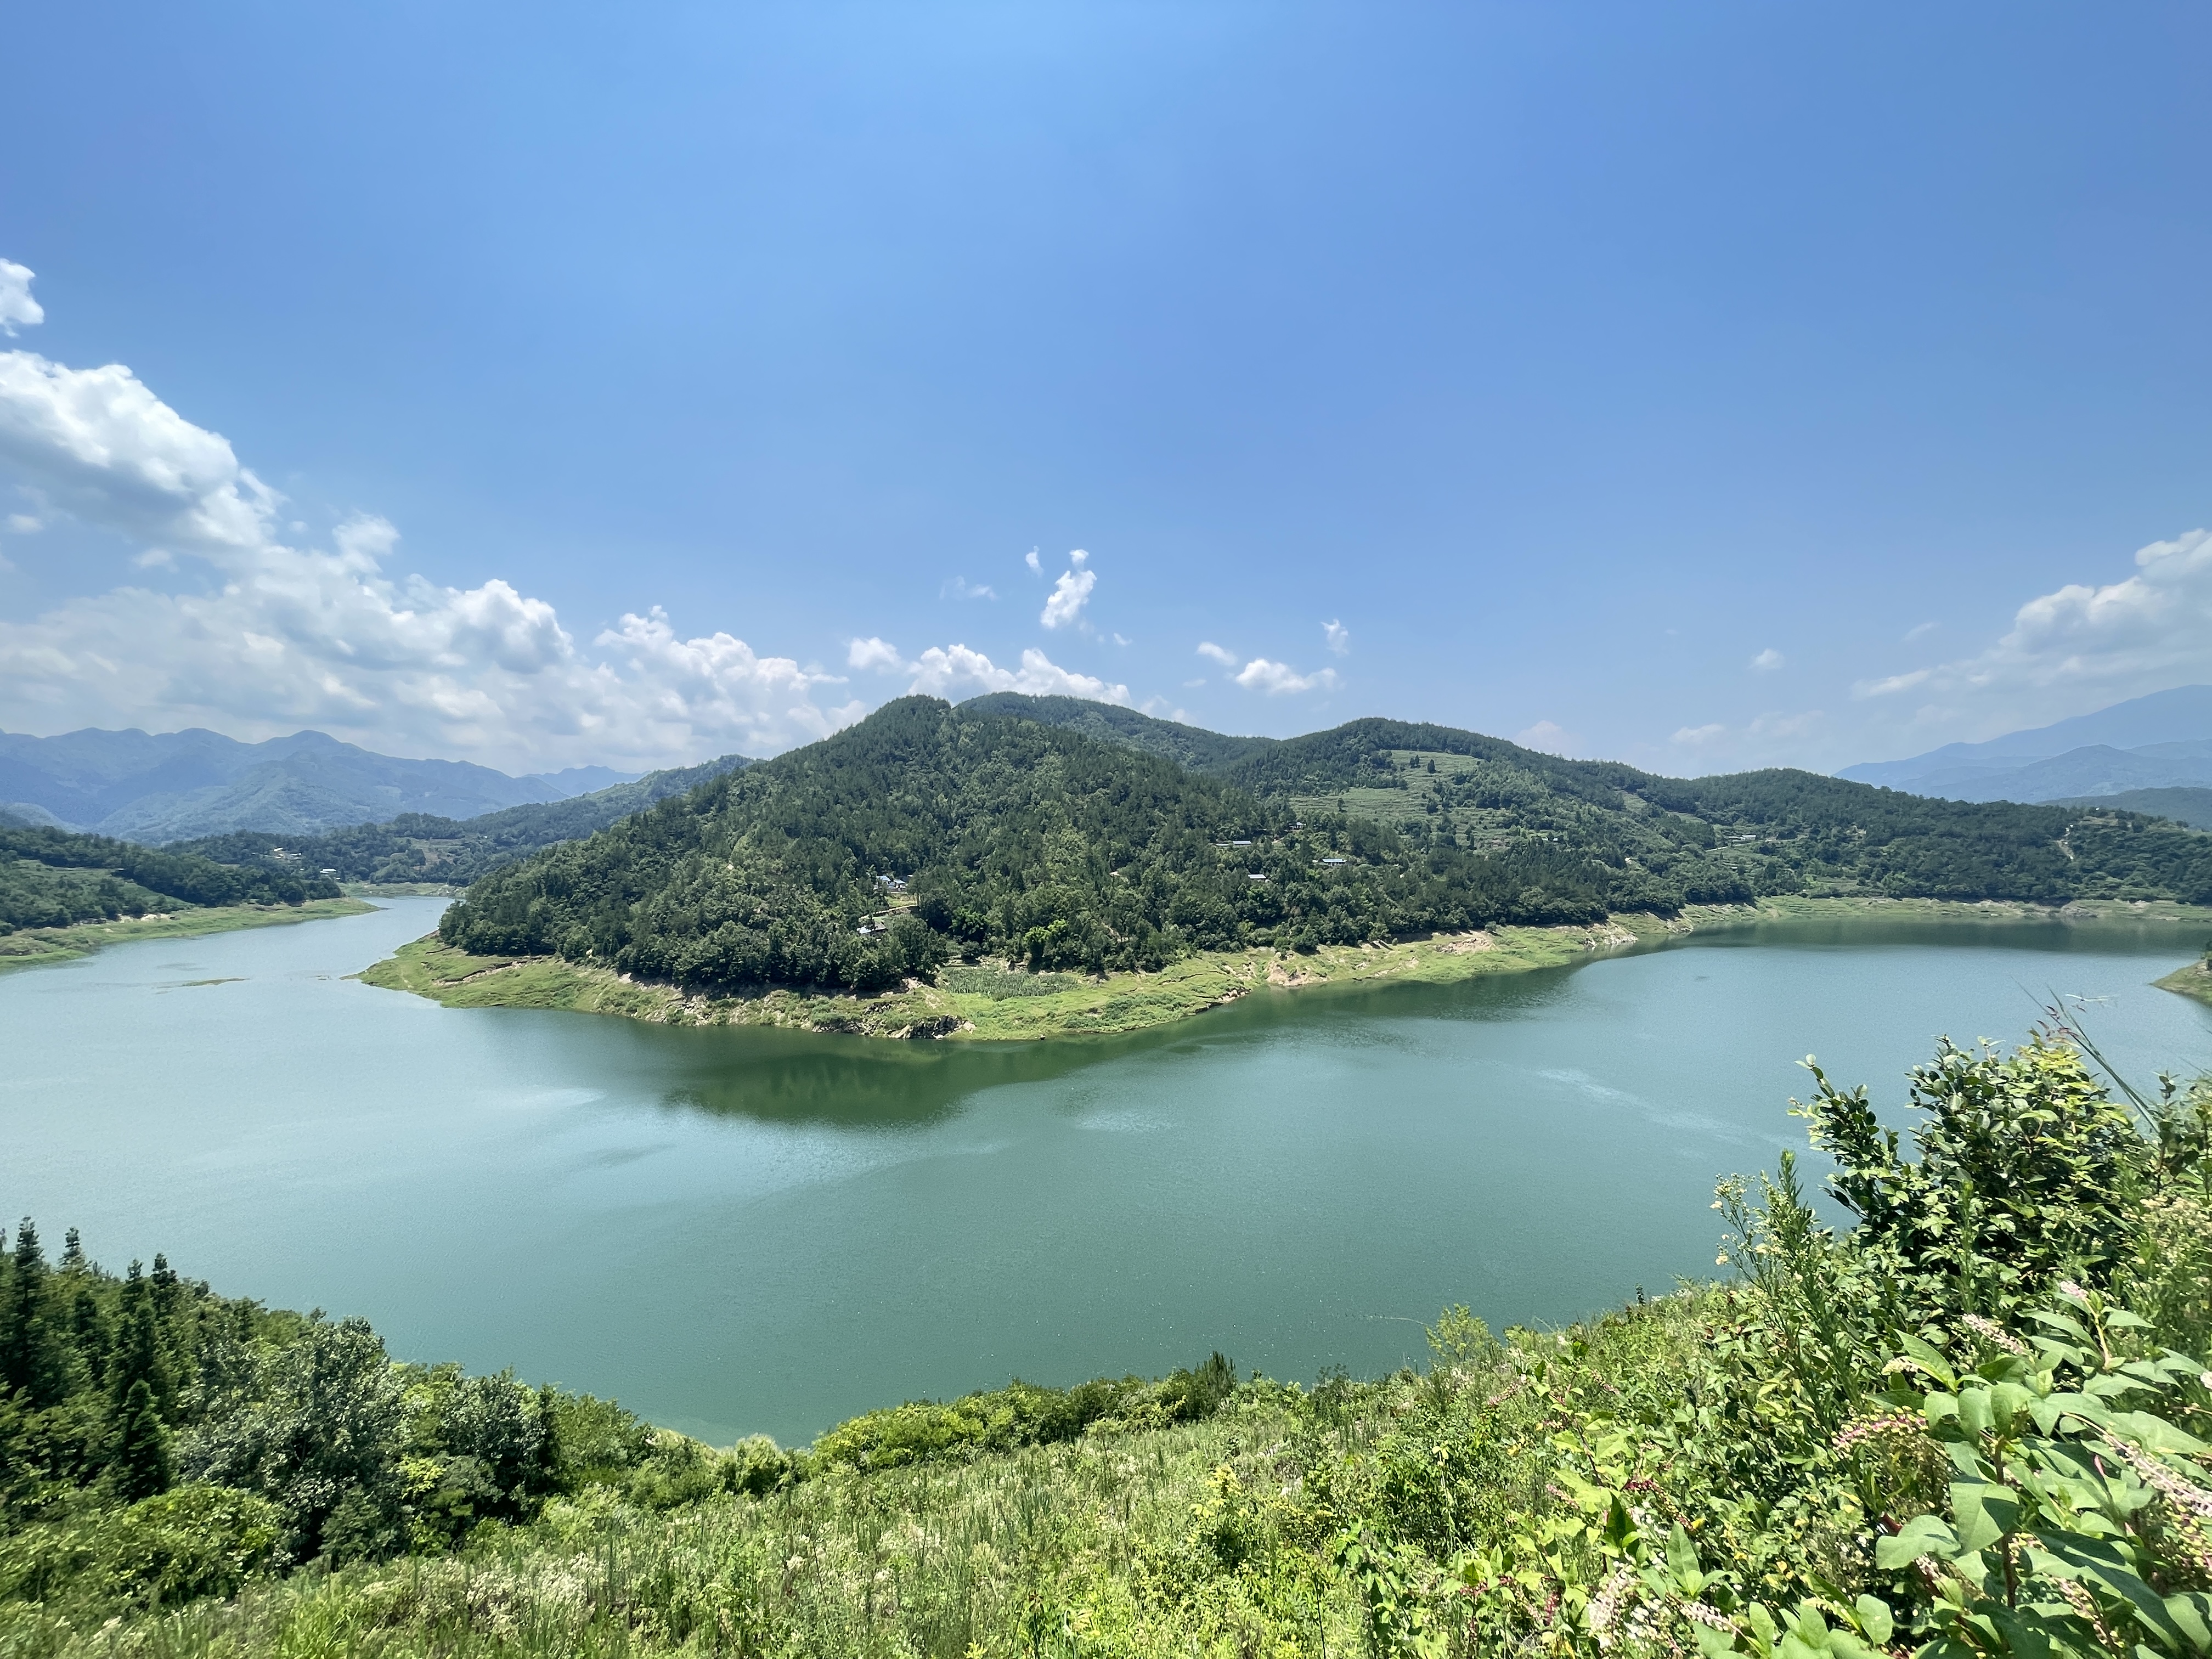
green, cloud, water, sky, mountain, plant, natural landscape, highland, lake, vegetation, coastal and oceanic landforms, bank, landscape, tree, mountain range, mountainous landforms, hill, cumulus, lacustrine plain, tarn, grassland, forest, hill station, island, reservoir, lake district, tropics, river island, fell, sound, coast, ridge, loch, jungle, nature reserve, bay, peninsula, massif, valley, tropical and subtropical coniferous forests, valdivian temperate rain forest, inlet, tourism, glacial lake, promontory, reflection, mountain river, headland, bird's eye view, grass, crater lake, panorama, floodplain, aerial photography, sea, lagoon, rainforest, cape